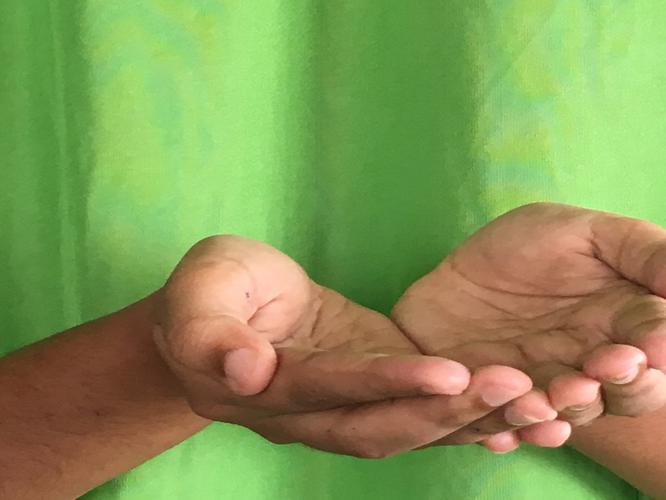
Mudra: Pushpaputa
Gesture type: double_hand